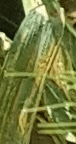
Label: Wheat___Yellow_Rust